Semi-automatic pistol

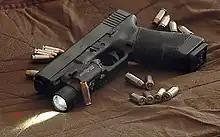
A Glock 22 semi-automatic pistol chambered in .40 S&W with a tactical light mounted below its barrel.

A semi-automatic pistol (also called a self-loading pistol, autopistol, or autoloading pistol) is a repeating handgun that automatically ejects and loads cartridges in its chamber after every shot fired, but only one round of ammunition is fired each time the trigger is pulled. The pistol's fire control group disconnects the trigger mechanism from the firing pin/striker until the trigger has been released and reset manually, unlike the self-cycled firing mechanism in fully automatic pistols.